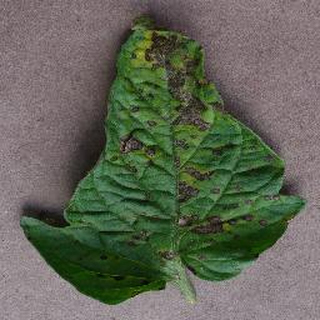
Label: tomato_early_blight